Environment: lab
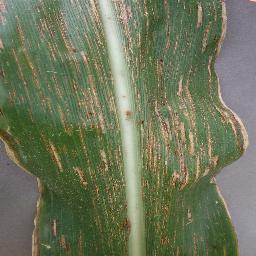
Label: gray_leaf_spot